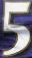
Number: 5